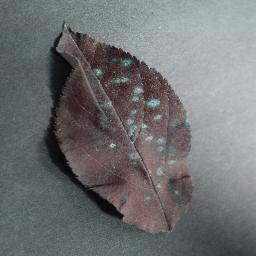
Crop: apple
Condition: cedar_rust